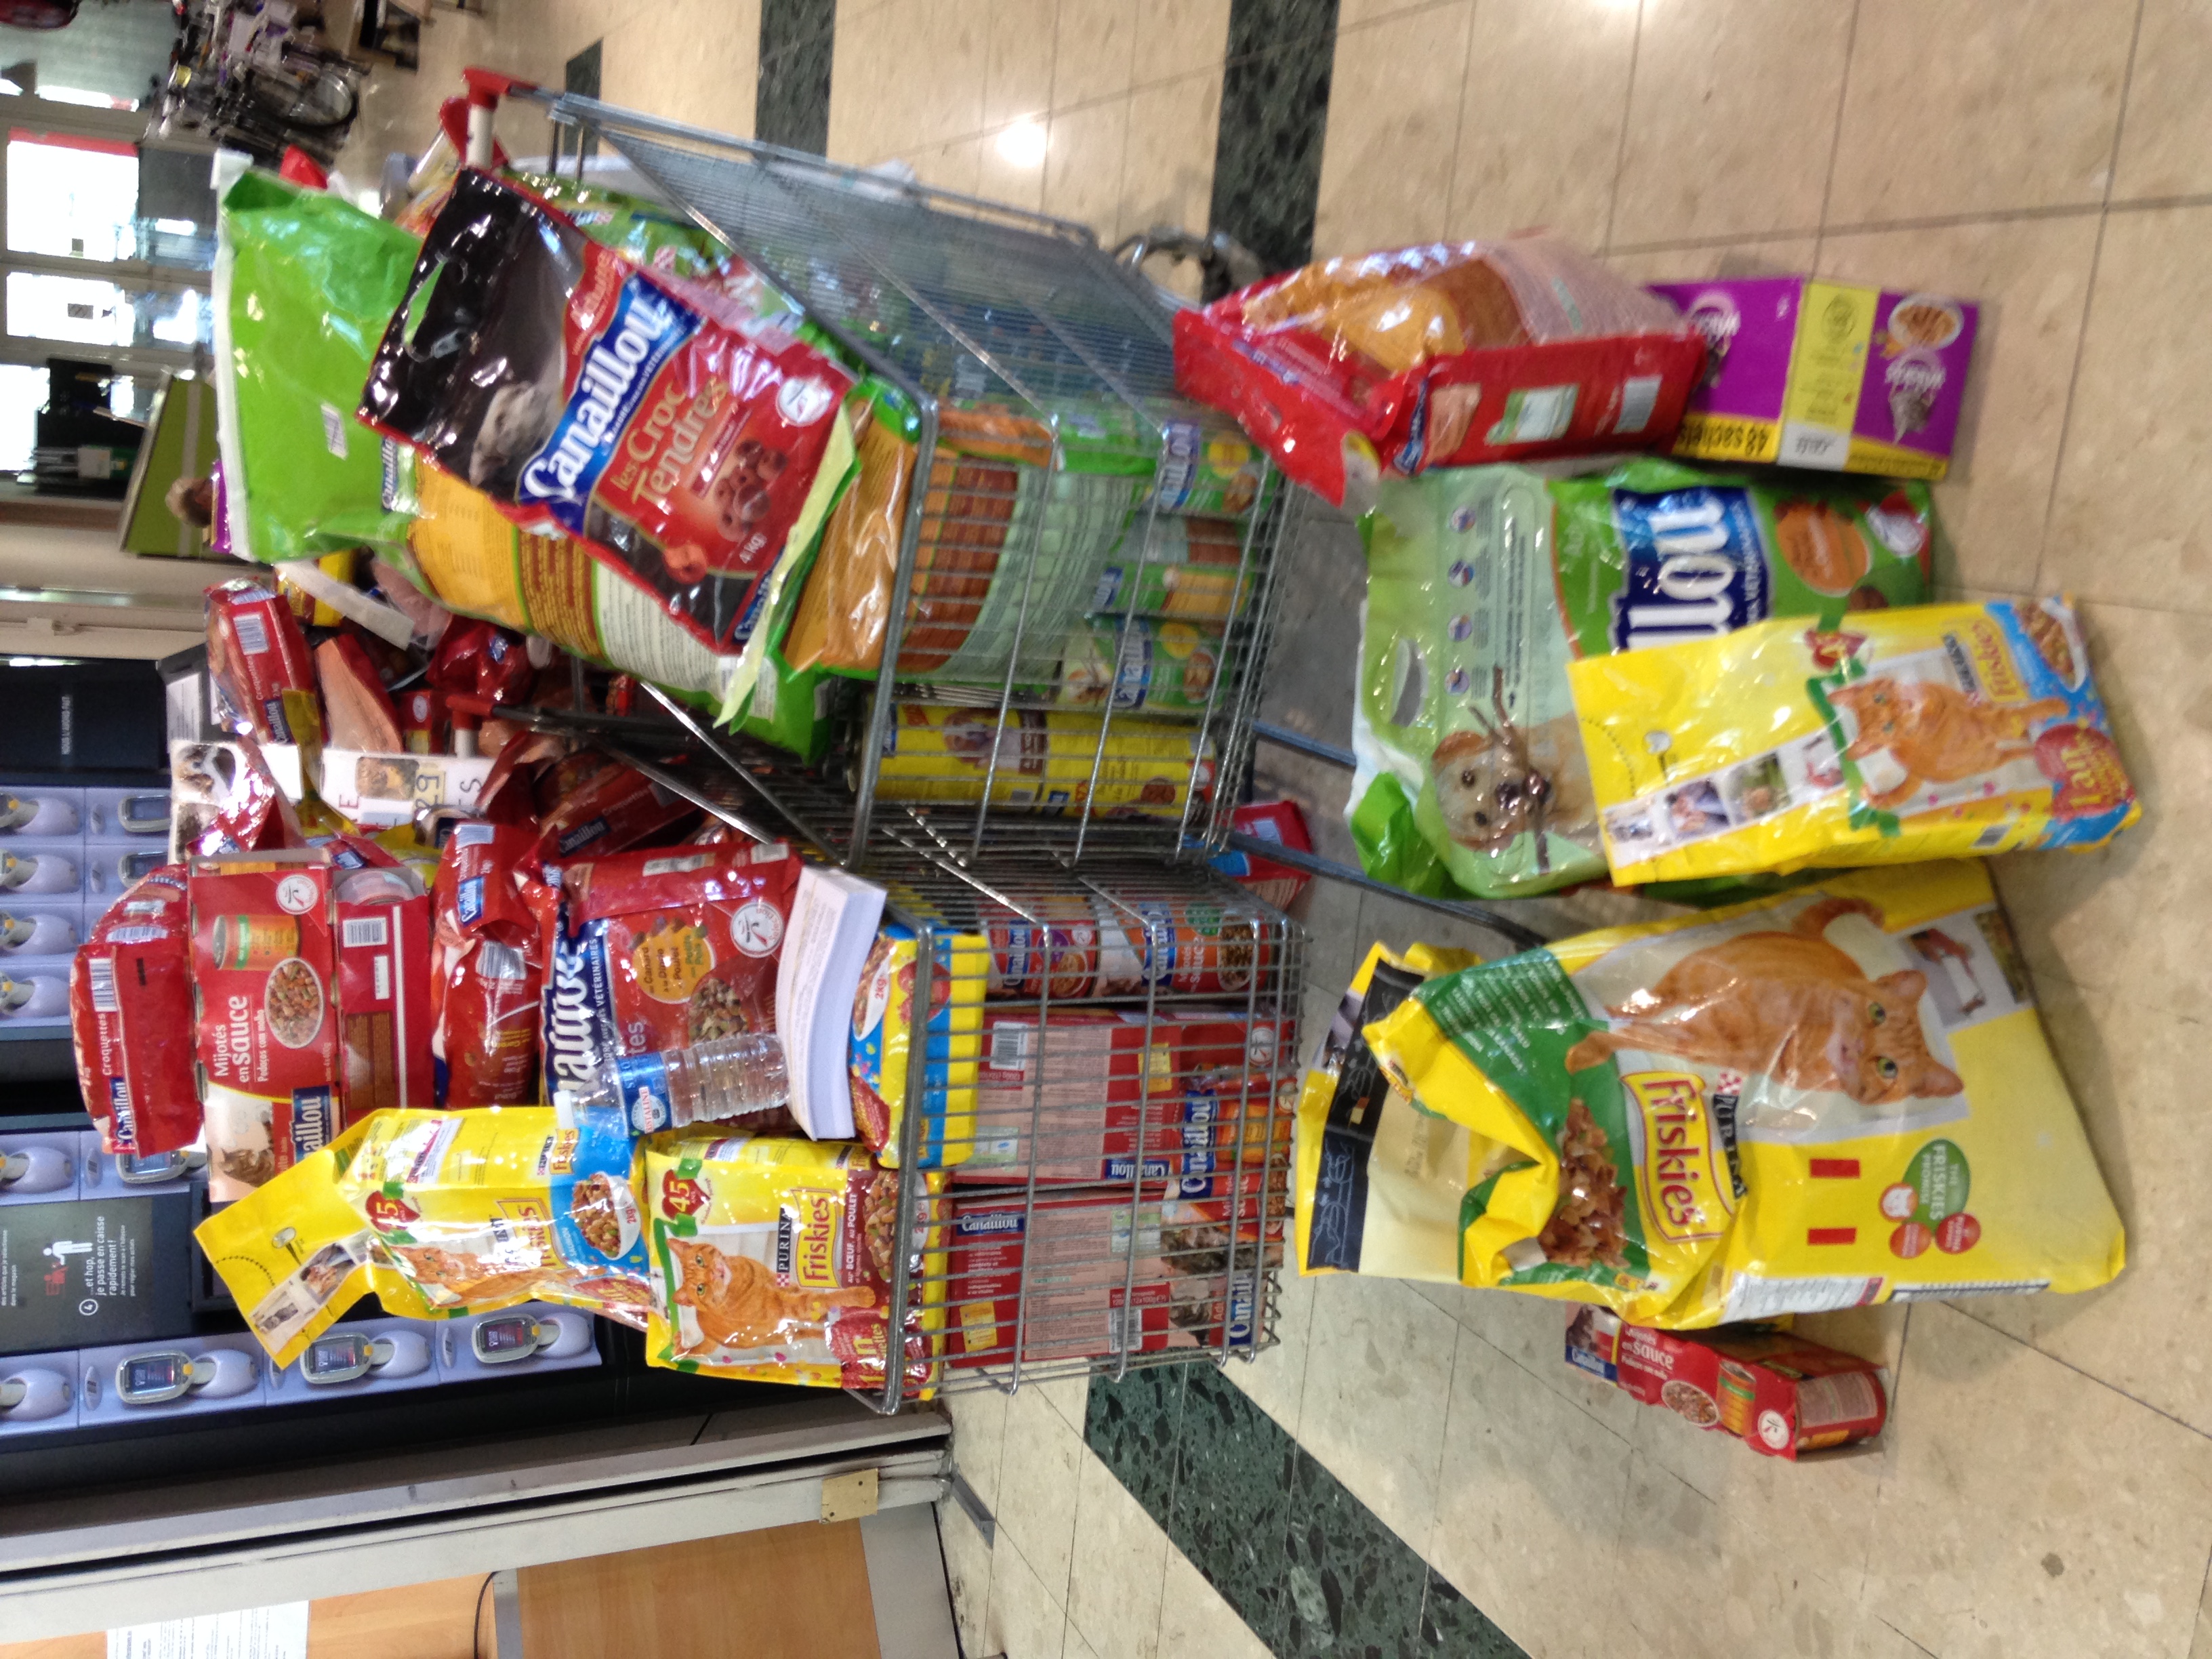
france, europe, food, vendor, shopping, product, midi, supermarch, supermarket, association, grocery store, languedocroussillon, collectes, charit, chiensetchats, grandessurfaces, collectesalimentaires, convenience store